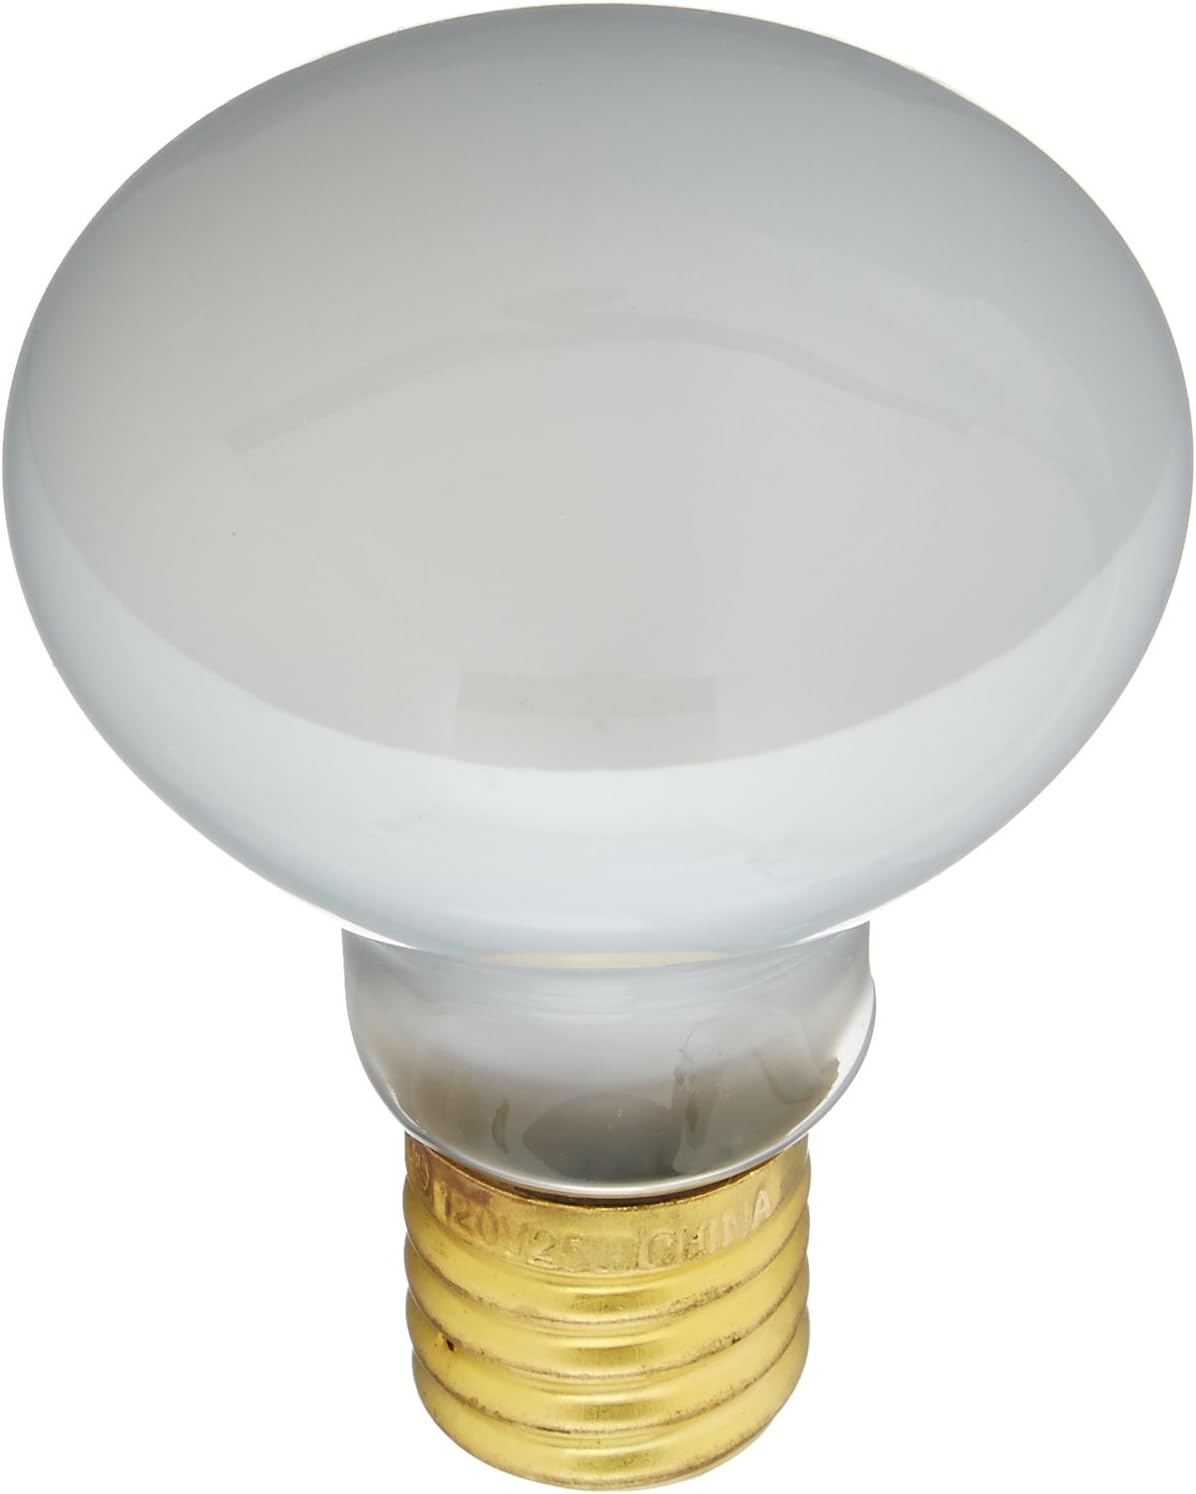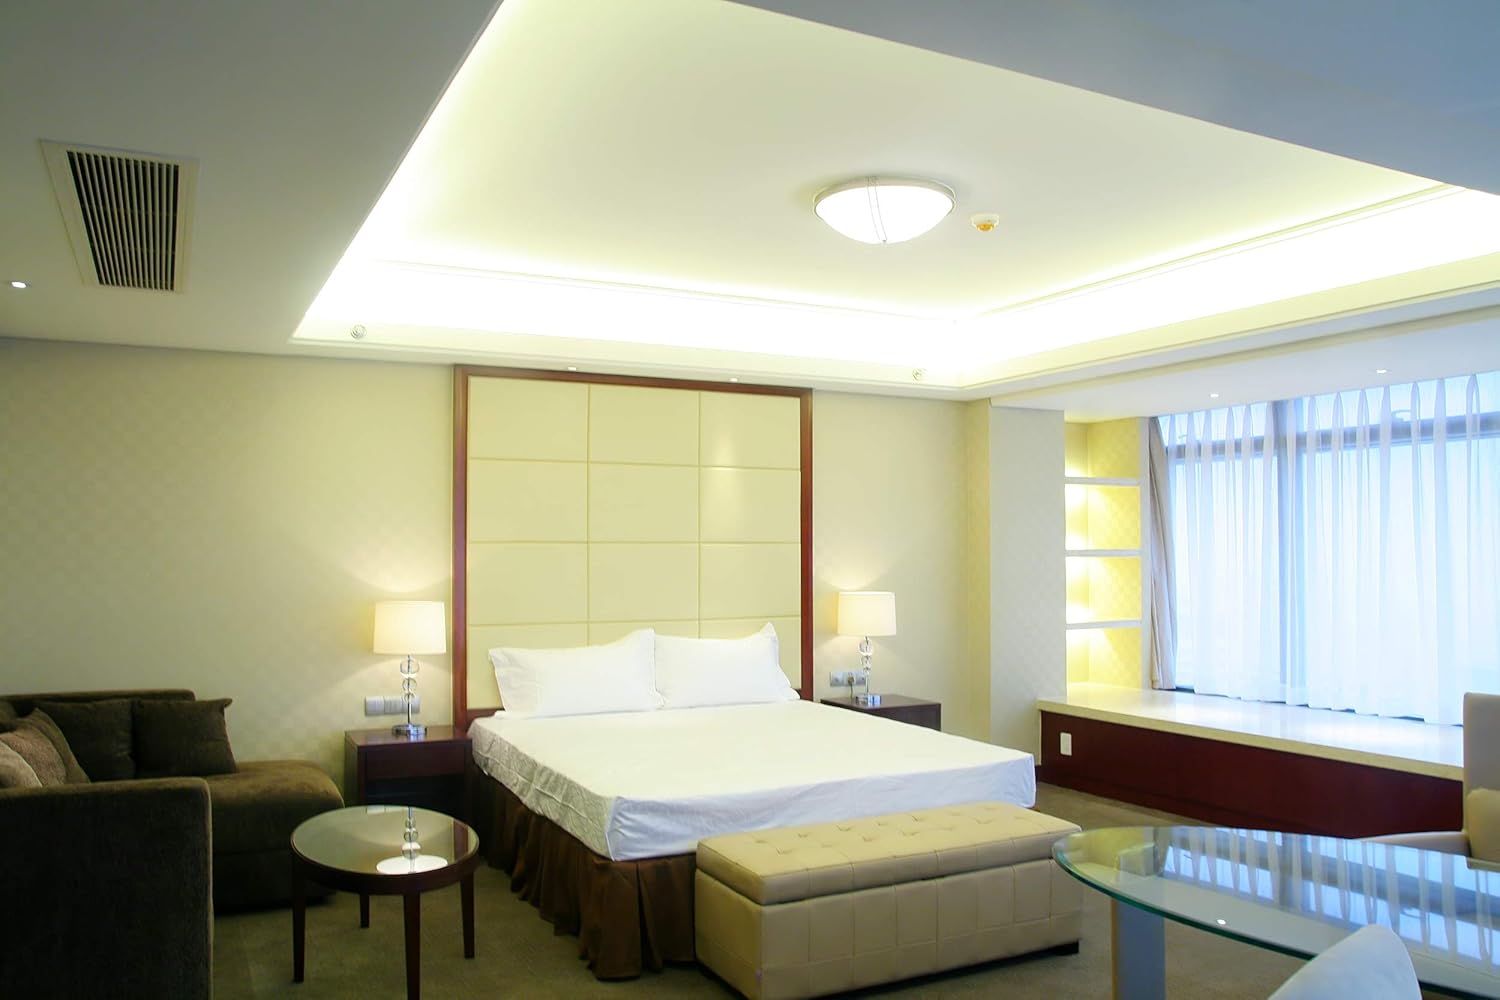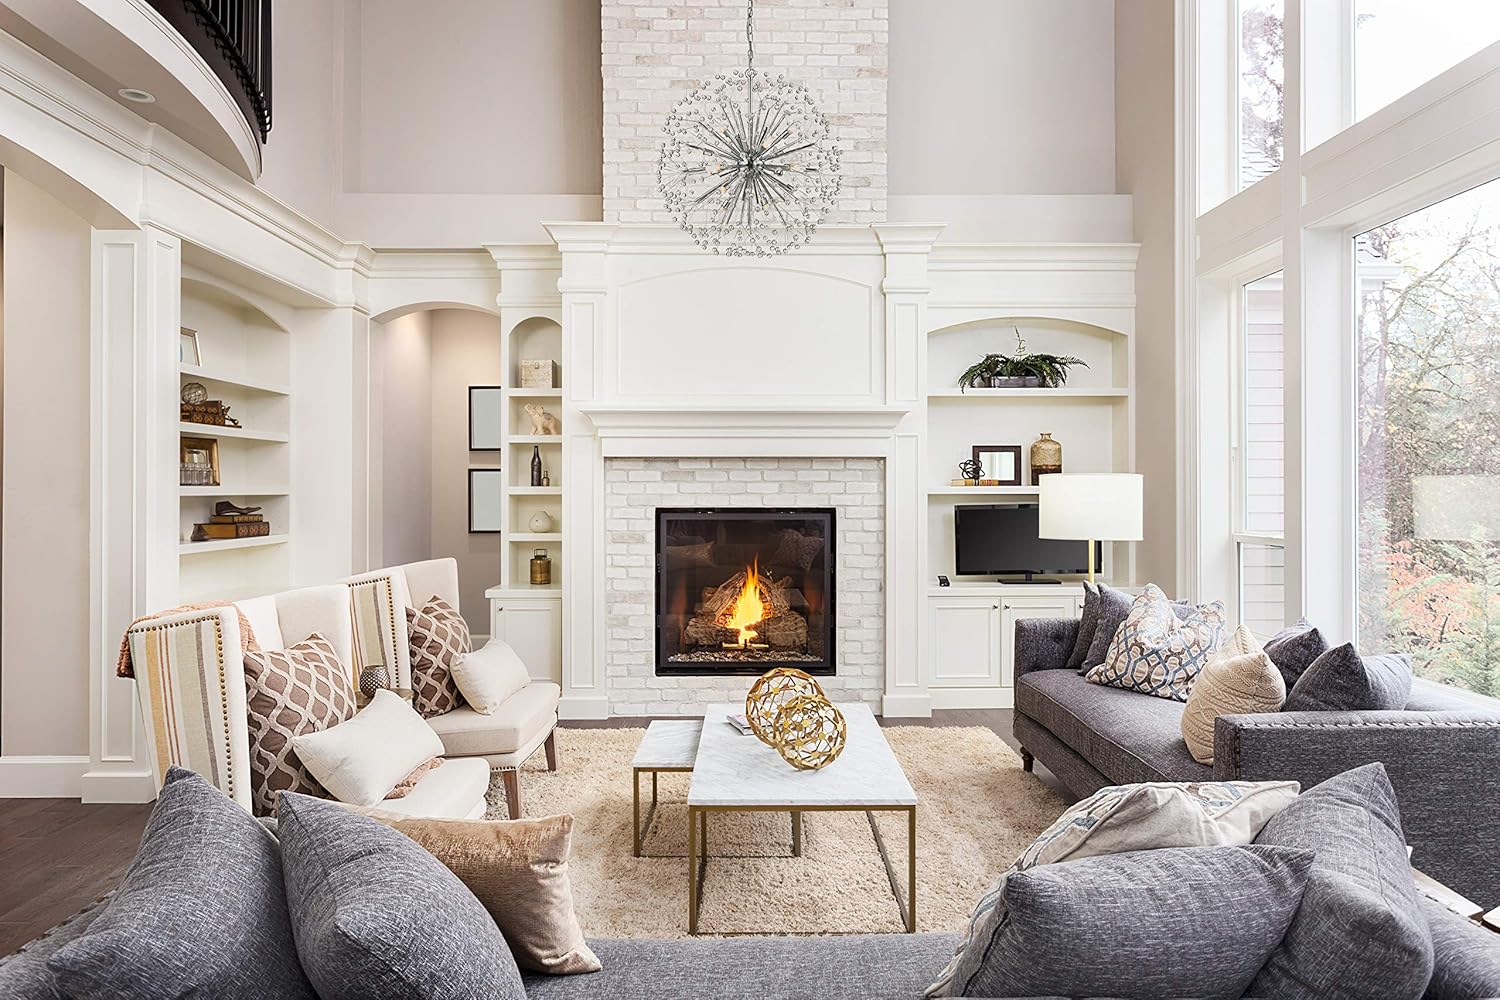
Bulbrite Incandescent R14 Intermediate Base (E17) Light Bulb, 25 Watt, Neodymium
Category: Tools & Home Improvement
Bulbrite is proud to offer a full line of R14 Mini Reflectors to fit any ceiling fan, recessed, pendant and track application.
Features: Long Life (1500 hours) | Available in various base types: E26, E17, and E14 bases | Various wattages available so you control the energy and light output | 180 lumens | 2 1/2-Inch MOL